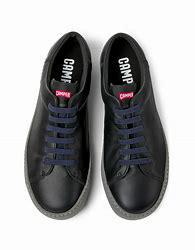
Brand: Camper
Model: PEU